Miranda (footballer, born 1984)

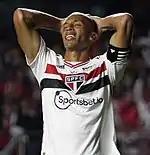
Miranda in 2022

In 6 March 2021, before the derby against Santos at the Campeonato Paulista, São Paulo president Julio Casares confirmed the return of Miranda on a free transfer after days of negotiations. He signed a 1 year and 8 month contract.